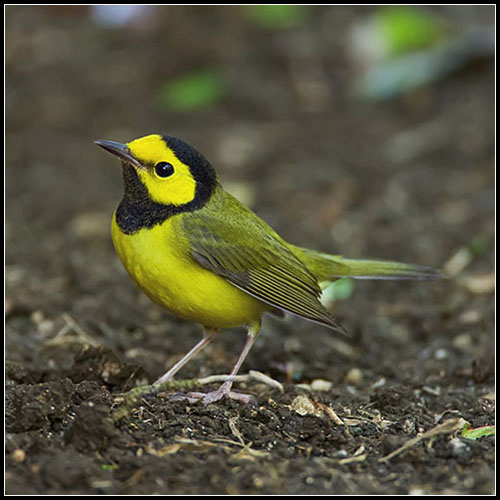
this is a yellow bird with a black band around its head and throat.
this is a yellow bird with a black throat and crown.
a yellow and green bird that has black throat and crown, yellow breast and belly, yellow cheek patch, and green wings and tail.
this bird has a black crown with a narrow bill and a yellow breast.
this bird has a black crown and nape and throat too.
small bird with black pointed beak, black throat and crown, the belly is yellow with mottled yellow and grey wings, tarsus and feet are light in color.
the small bird has a black and yellow head, pointed black beak, yellow underside and gray wings, back and tail.
this bird is yellow and black in color, with a black beak.
a beautiful bird with yellow and black wings, and a small curved bill with black eyes.
this bird has a bright yellow breast coloring and a yellow and black crown
Species: Hooded Warbler